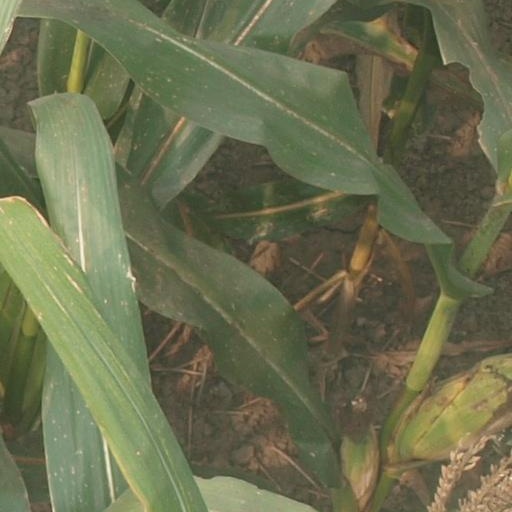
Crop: maize; corn